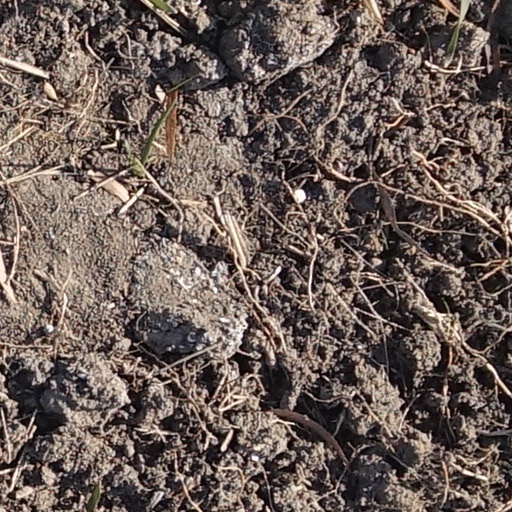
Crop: wheat